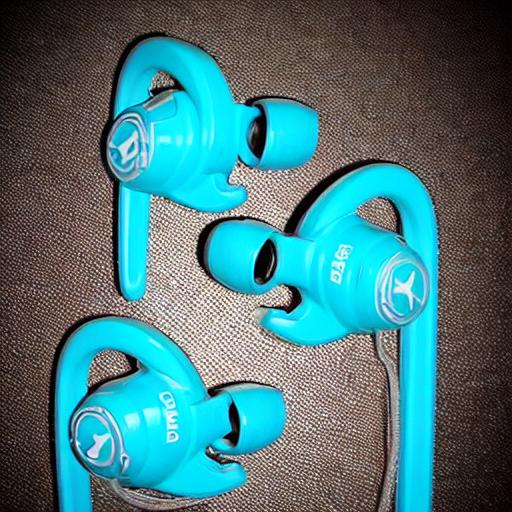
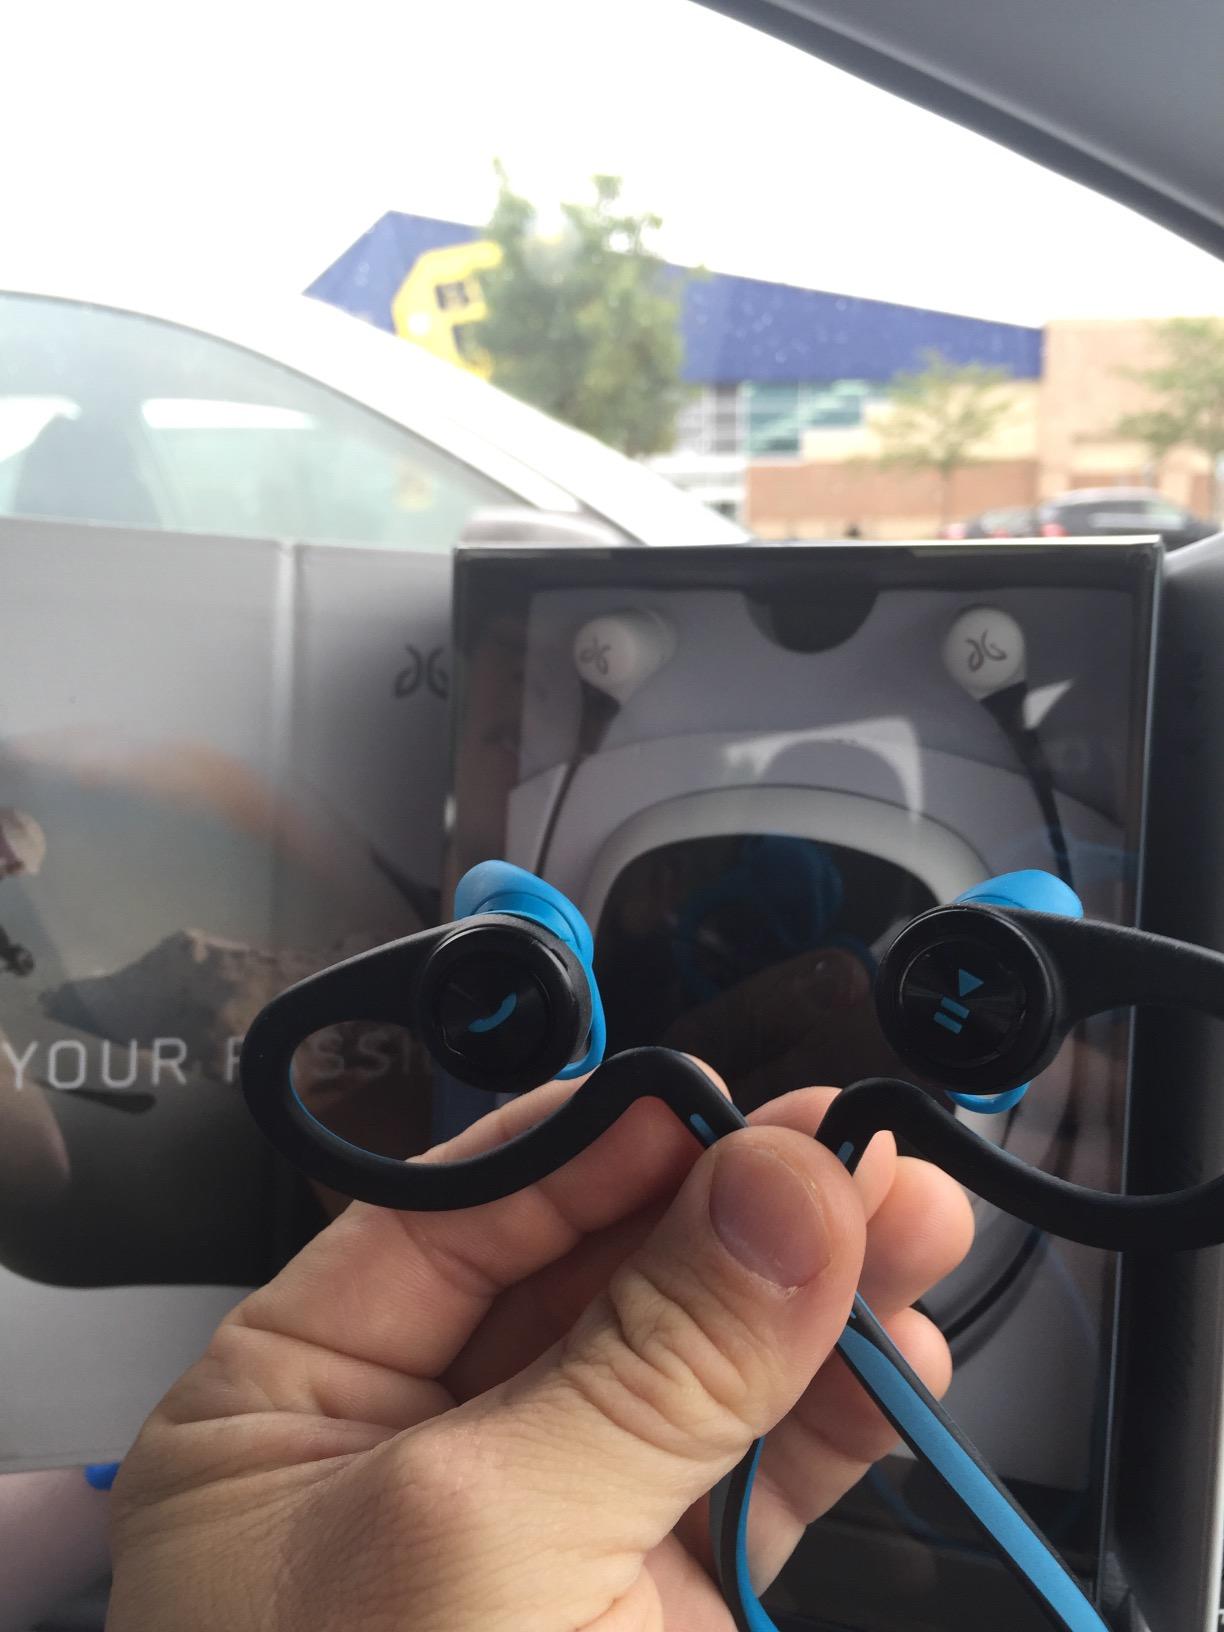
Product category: headphones
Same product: no